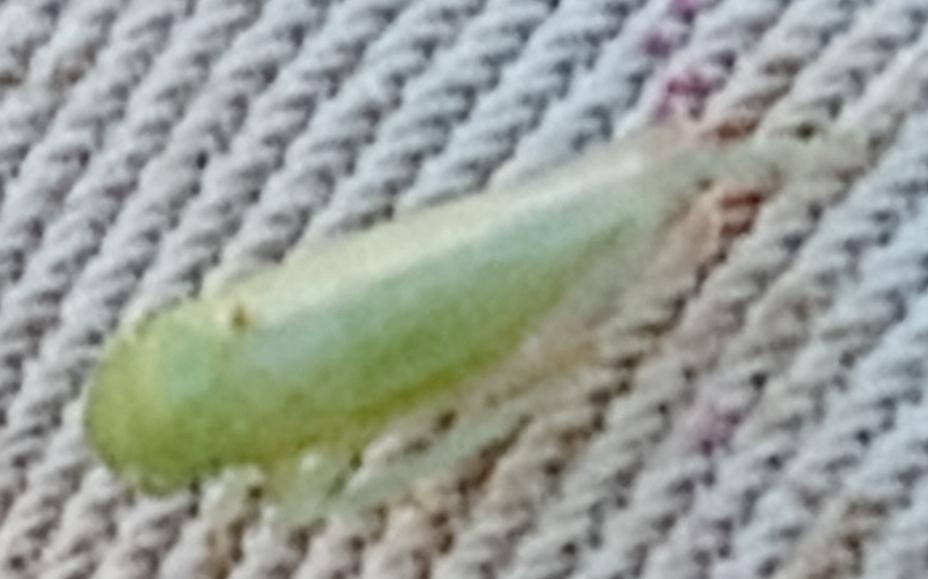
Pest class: occasional_pest